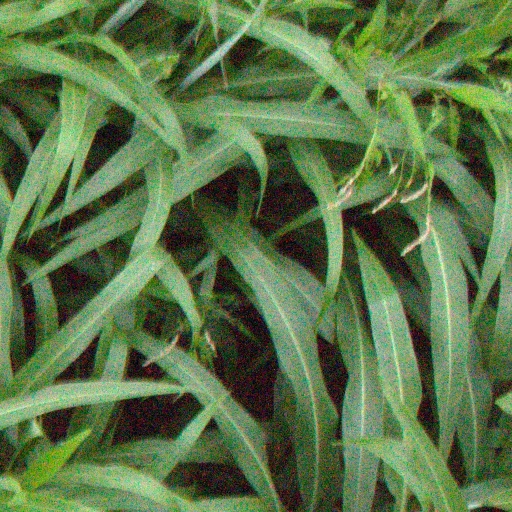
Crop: sorghum